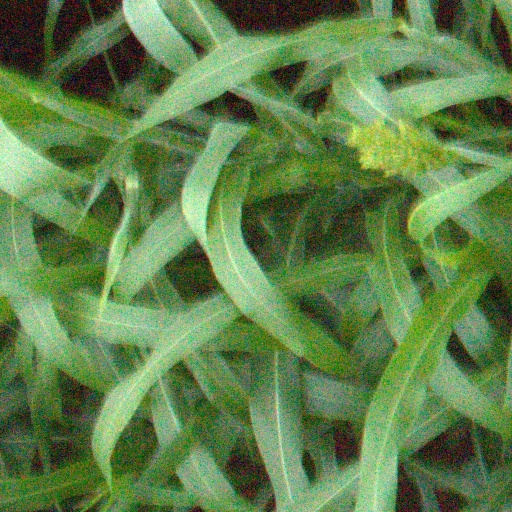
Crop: sorghum